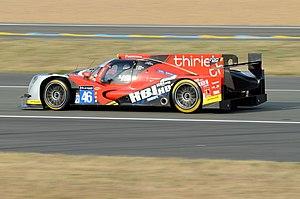
L'Oreaca 05- Nissan de l'écurie Thiriet by TDS Racing pilotée par Pierre Thiriet, Ludovic Badey et Tristan Gommendy lors des 24 Heures du Mans 2018
L'European Le Mans Series 2015 est la douzième saison de ce championnat et se déroule du 11 avril au 18 octobre 2015 sur un total de cinq manches.